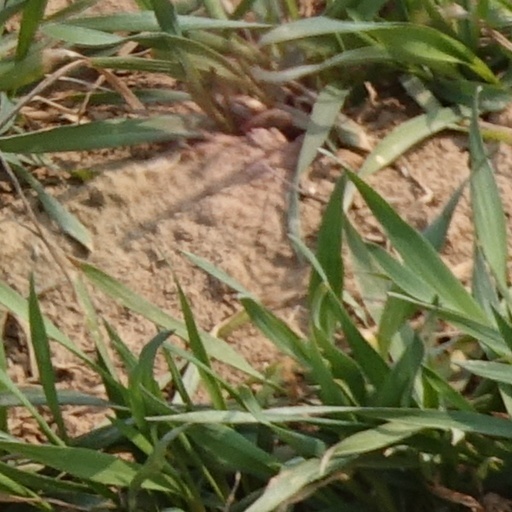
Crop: wheat